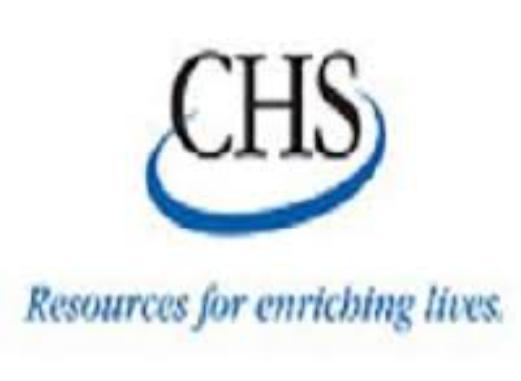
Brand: CHS
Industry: Others